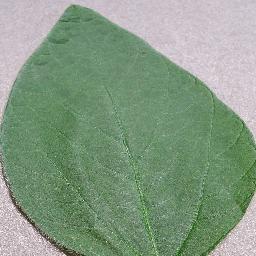
Label: Soybean___healthy